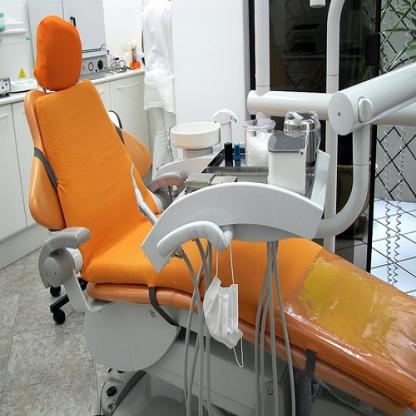
Scene: Indoor